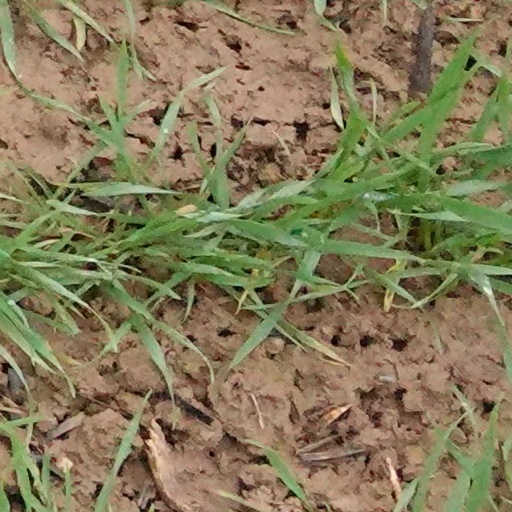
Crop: wheat